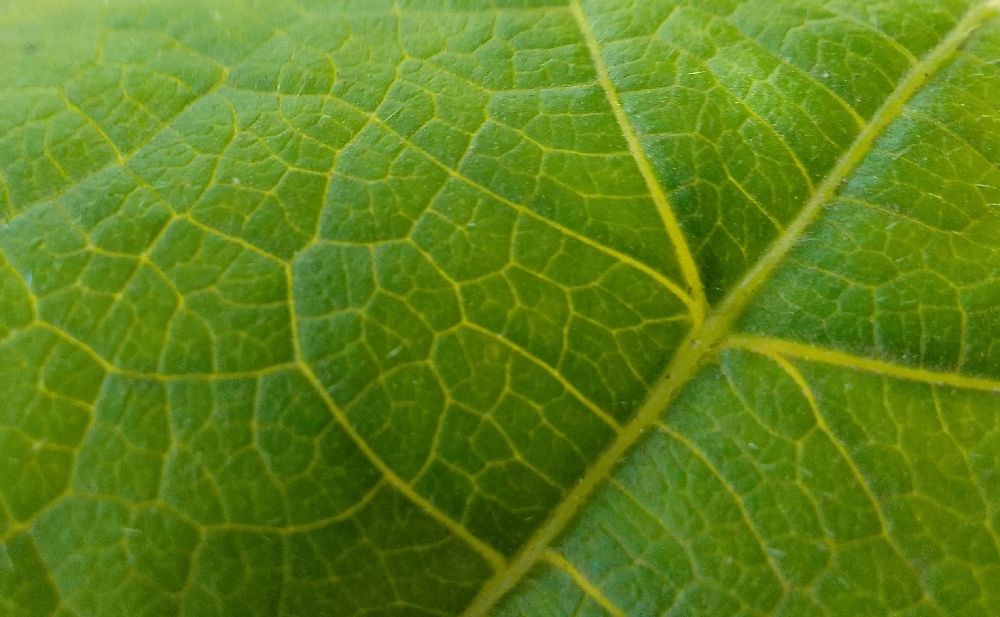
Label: healthy